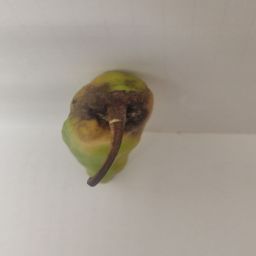
Crop: New Mexico Green Chile
Quality: Damaged